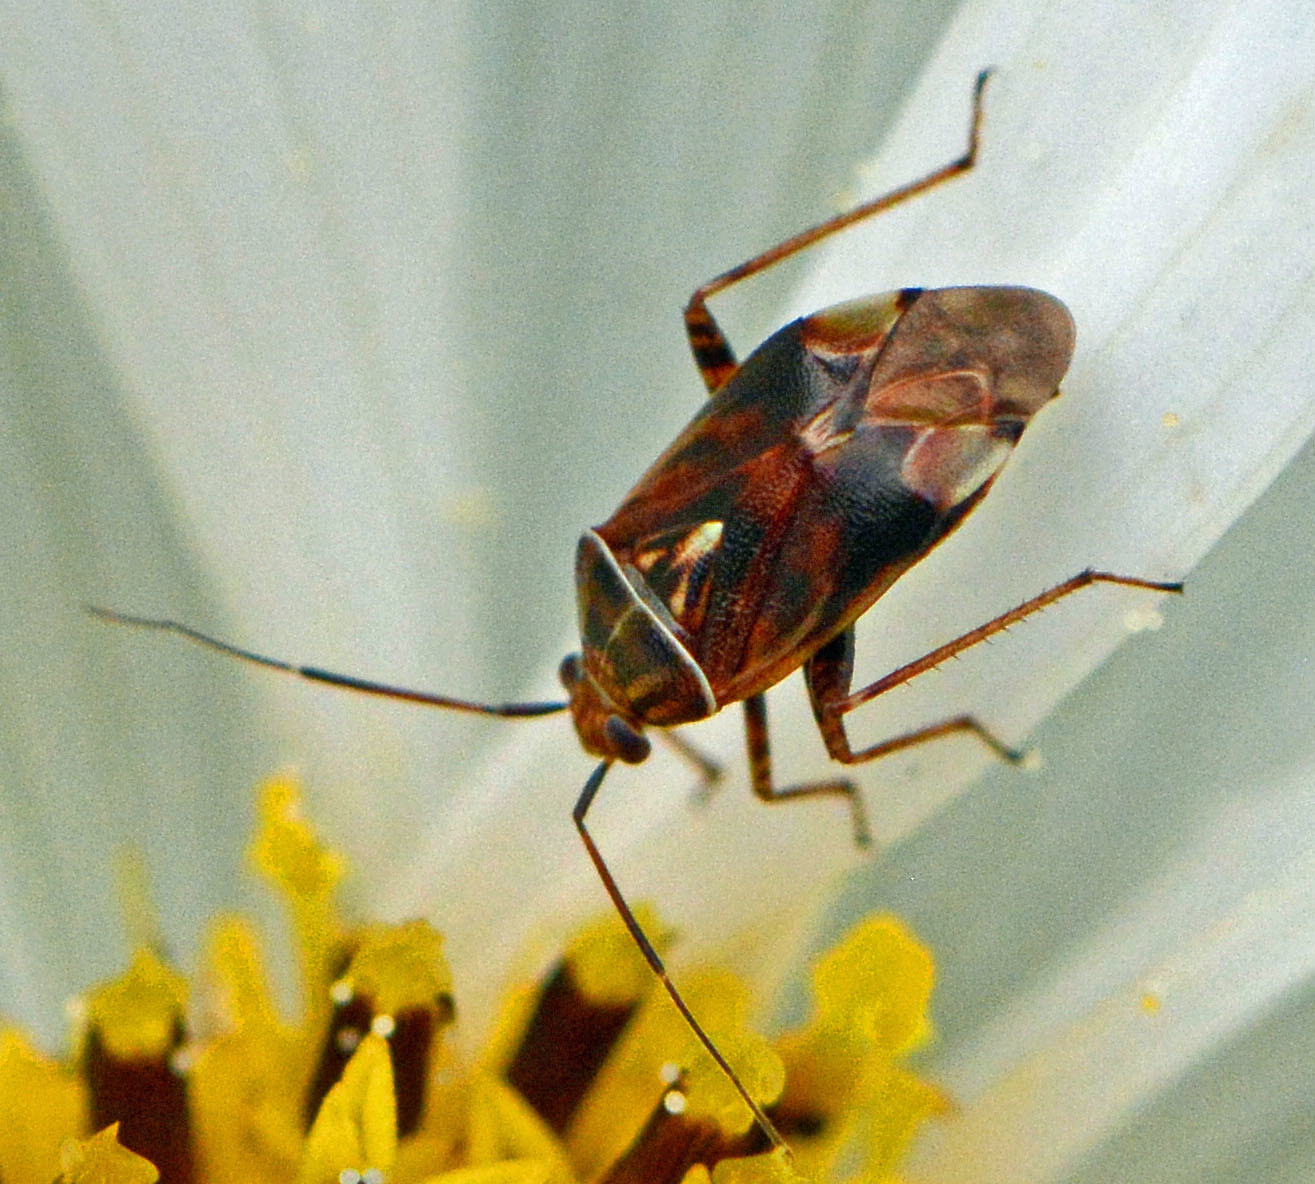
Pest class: lygus_bug